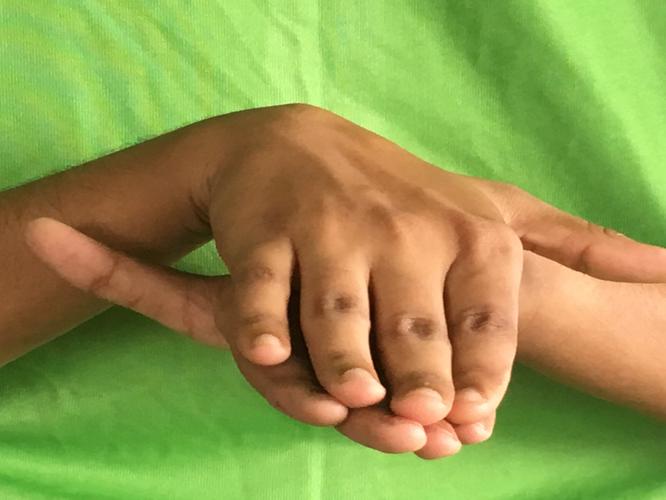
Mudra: Matsya
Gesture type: double_hand